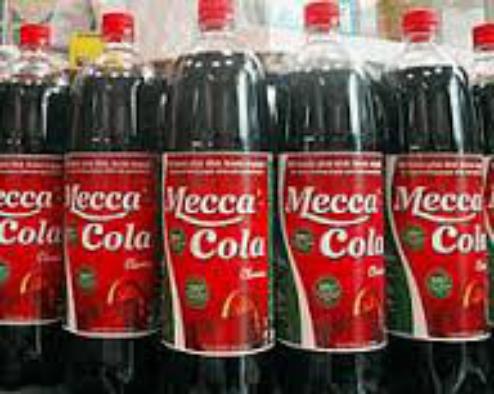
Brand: Mecca Cola
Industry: Food